The Florida Mall

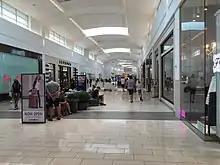
The Florida Mall looking north from Macy's (from 2018)

The previous Lord & Taylor outpost was razed in 2007 and overhauled into a new outdoor plaza with stores Forever 21, H&M and Zara in 2009, with American Girl being added in the Fall of 2014.